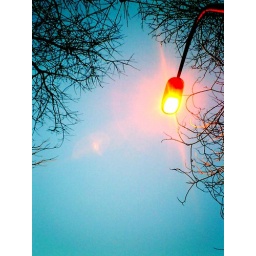
street lamp in Beijing